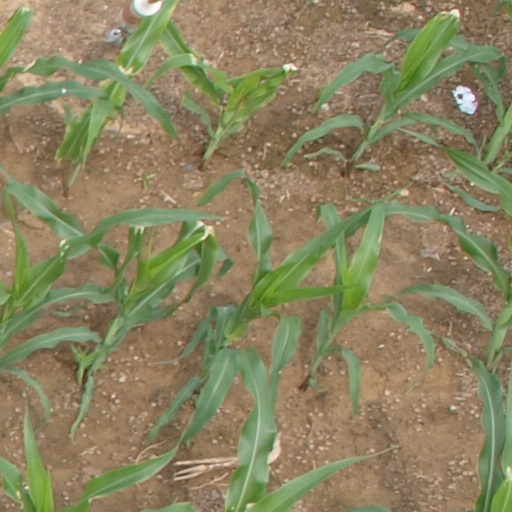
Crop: maize; corn